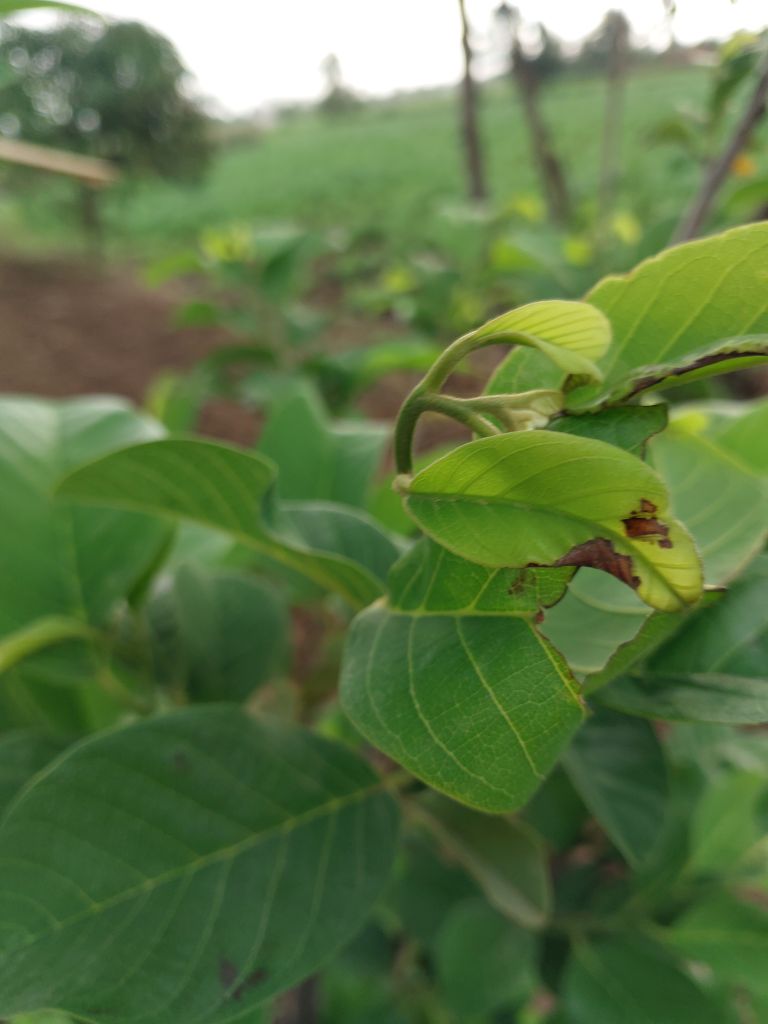
Disease label: Leaf spot on Leaves